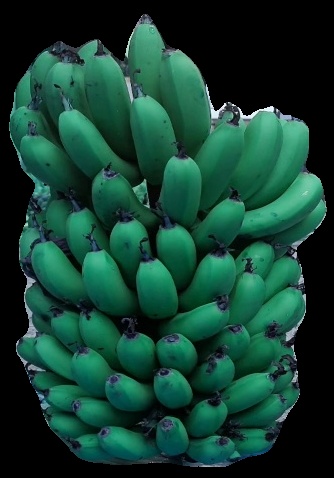
Variety: pachbale
Grade: grade2